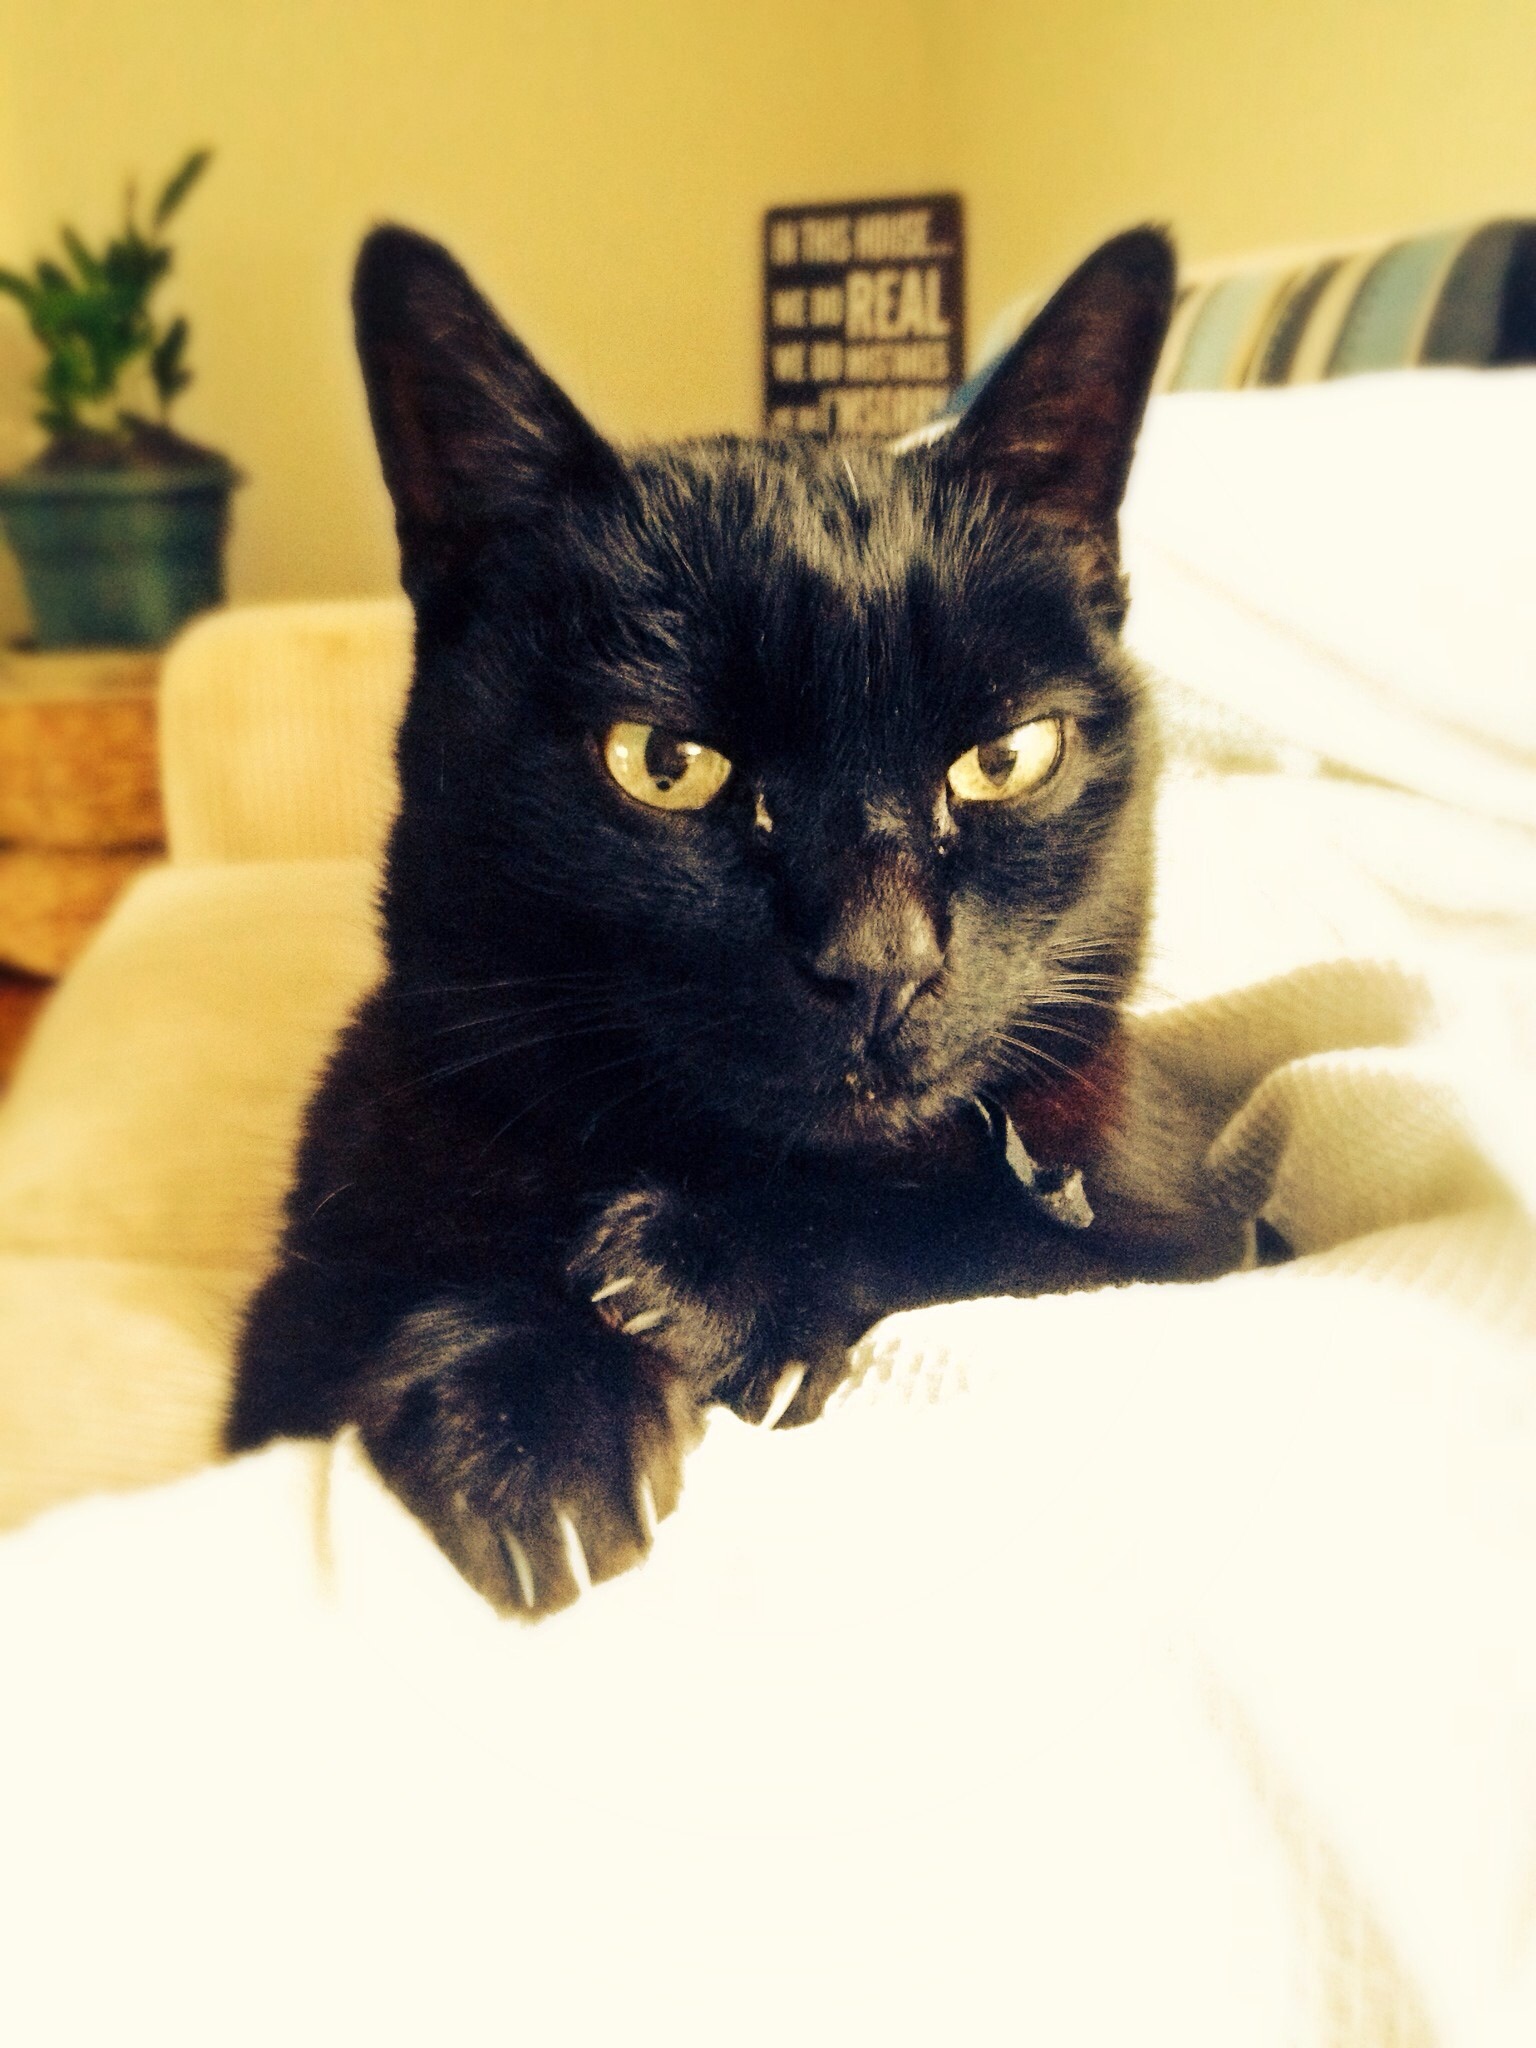
animal, cute, pet, kitten, cat, feline, mammal, black cat, black, whiskers, kitty, vertebrate, small to medium sized cats, cat like mammal, domestic short haired cat